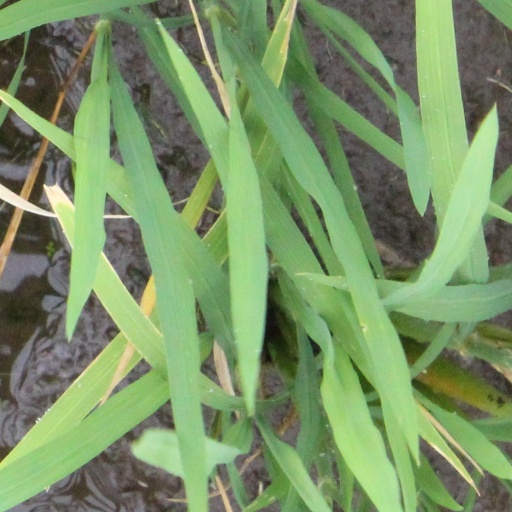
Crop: rice